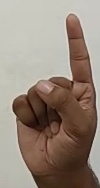
ASL sign: 1